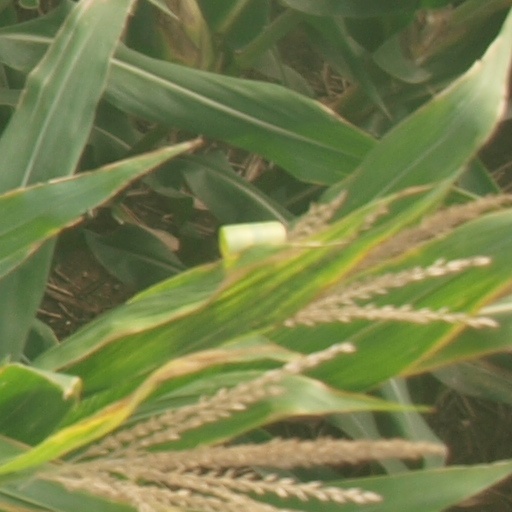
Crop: maize; corn